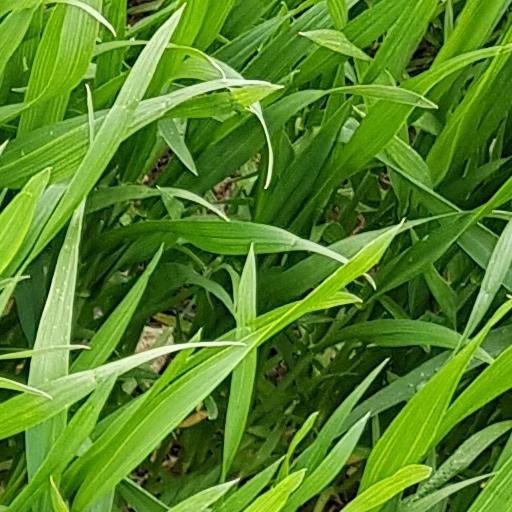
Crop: wheat